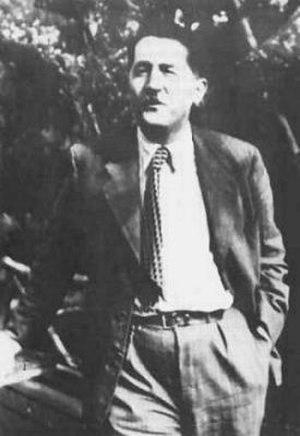
Karl Korsch est un philosophe, enseignant, théoricien et militant du communisme de conseils, né le 15 août 1886 à Tostedt dans les landes de Lunebourg, et mort le 21 octobre 1961, à Cambridge aux États-Unis.